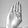
ASL letter: B